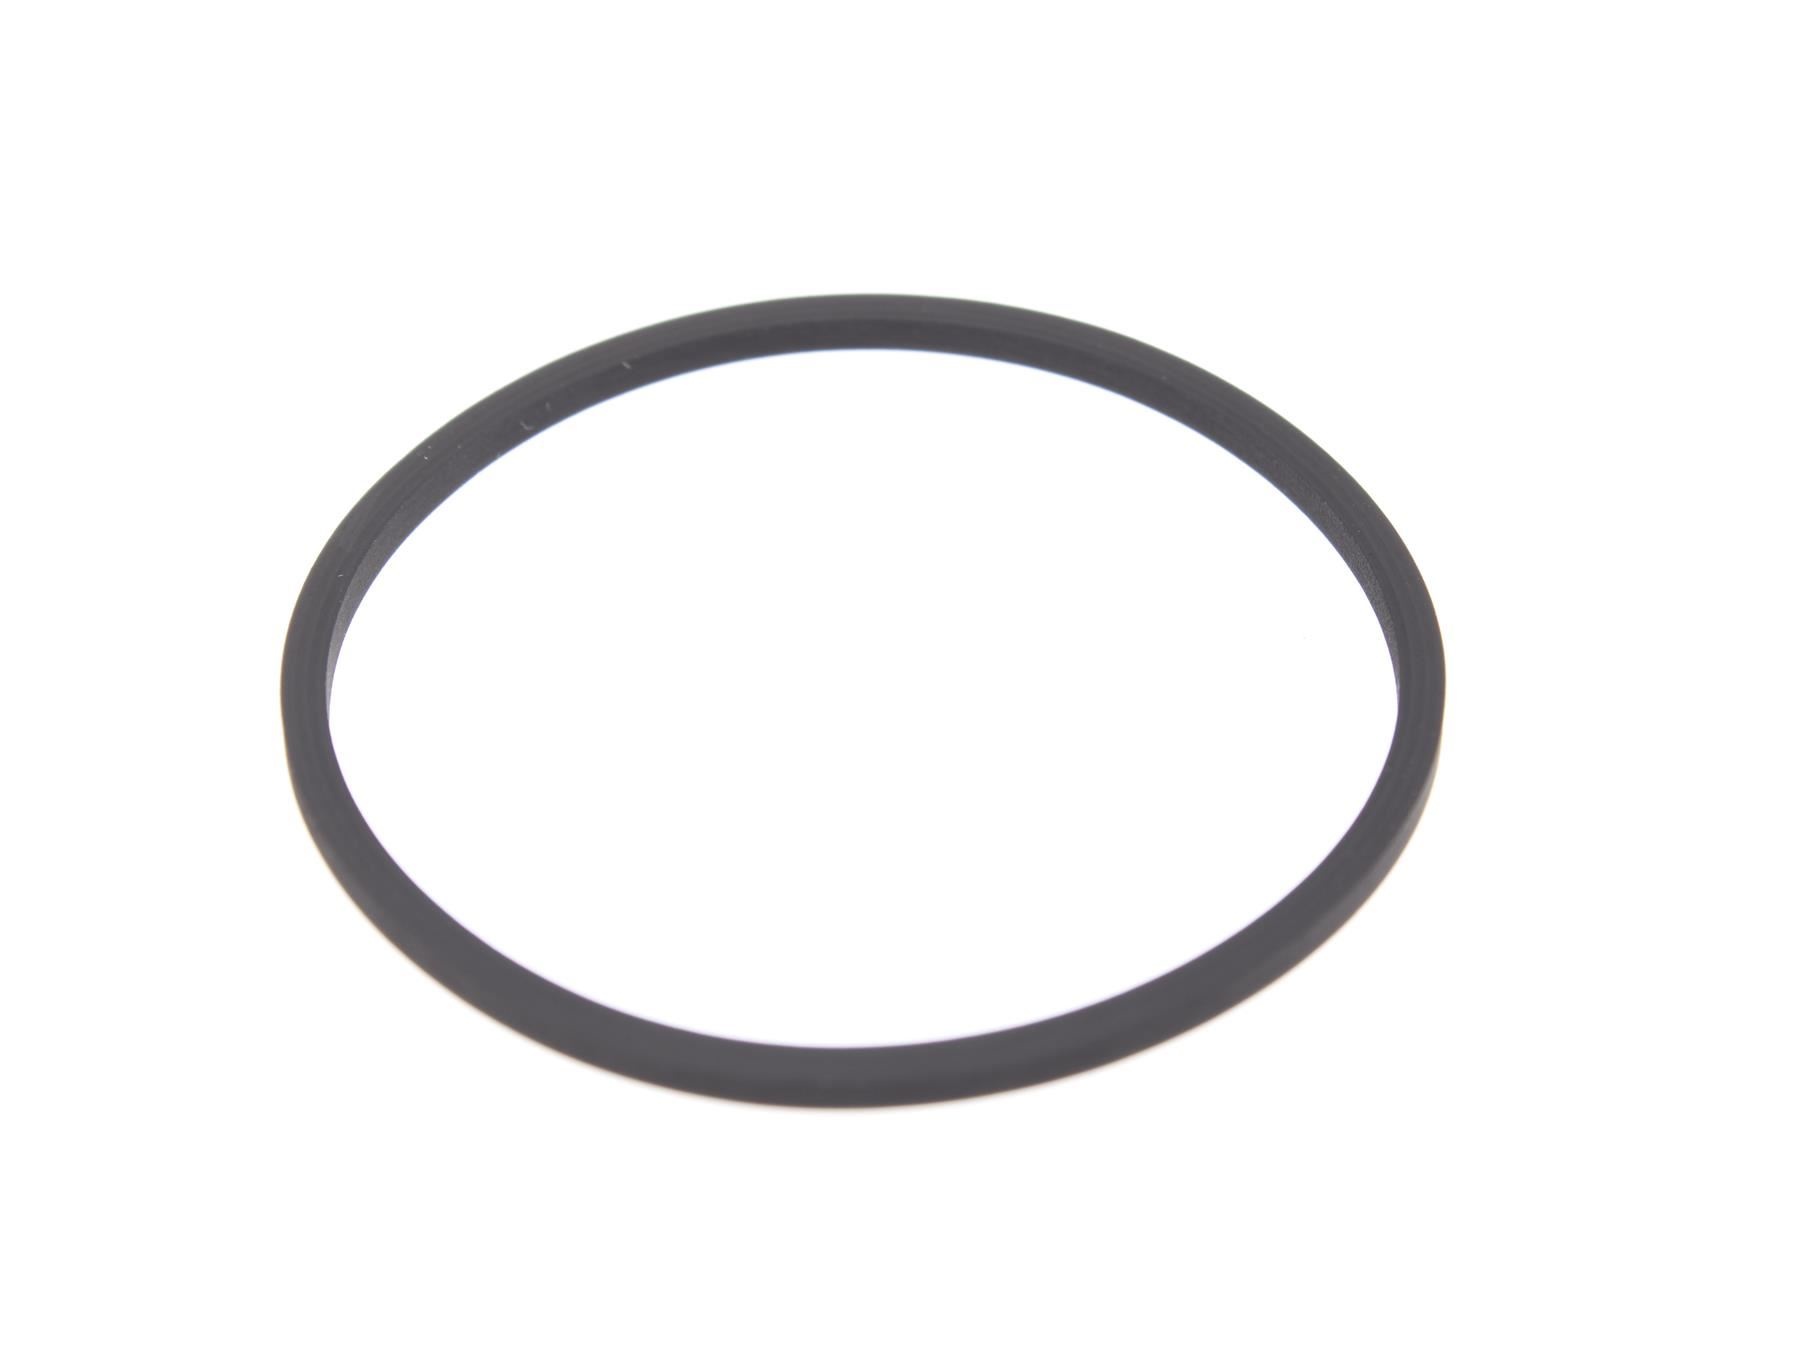
Äänivarren nostomekanismin hihna – JVC L-L1
Sisältö: 1 neliöhihna. Tämä tuote ei ole alkuperäinen varaosa. Kunto: Uusi
Category: Cameras & Optics > Camera & Optic Accessories > Camera Parts & Accessories > Camera Body Replacement Panels & Doors